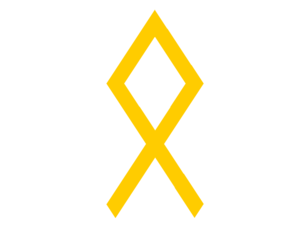
La 14ᵉ Panzerdivision était une division blindée de la Wehrmacht durant la Seconde Guerre mondiale.